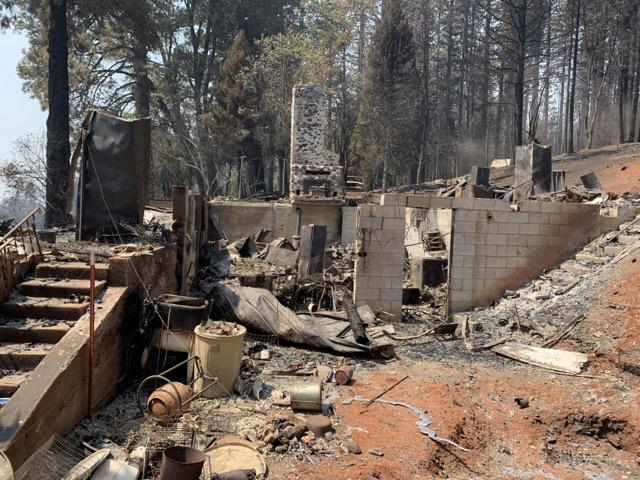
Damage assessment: destroyed